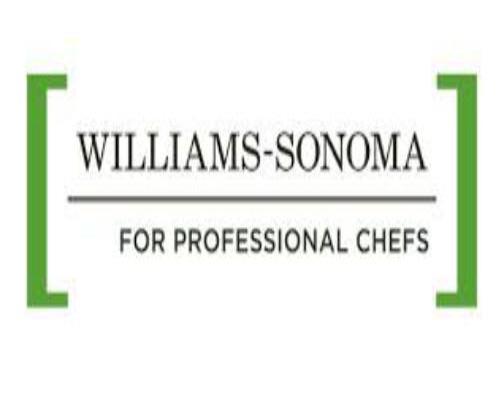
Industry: Clothes